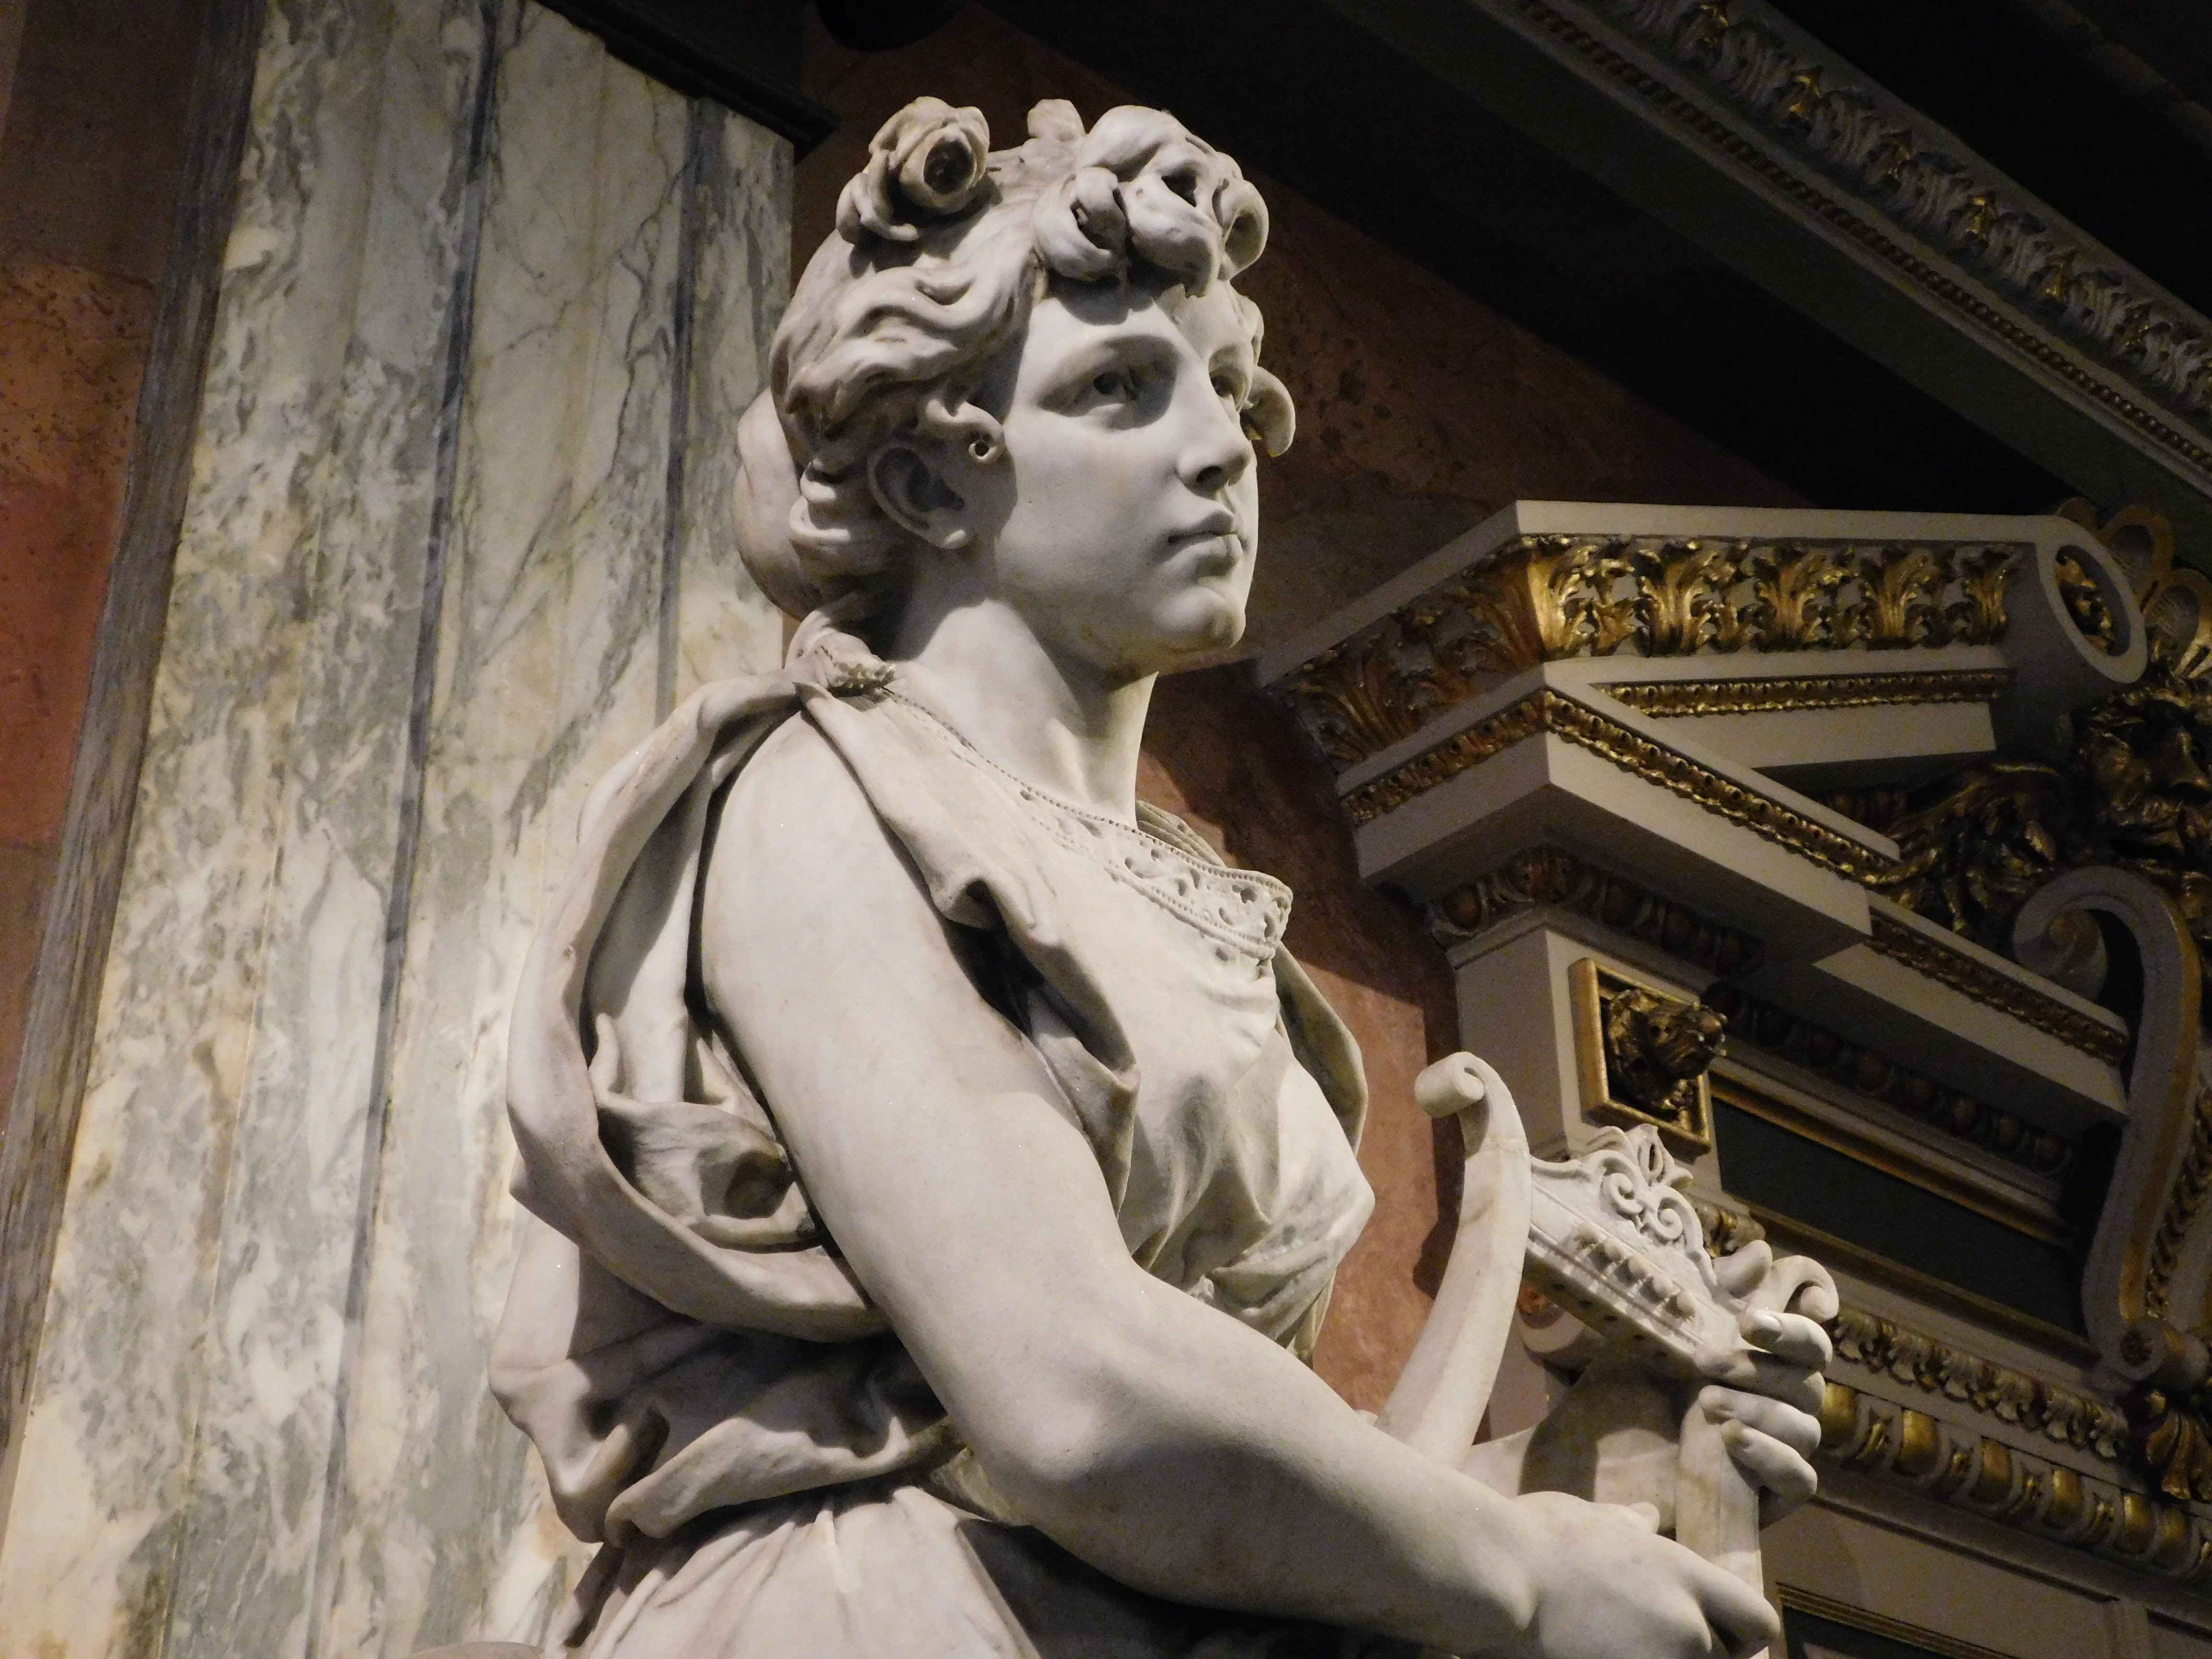
monument, statue, sculpture, theatre, art, rome, figure, temple, muse, carving, myth, mythology, divinity, ancient history